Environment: real
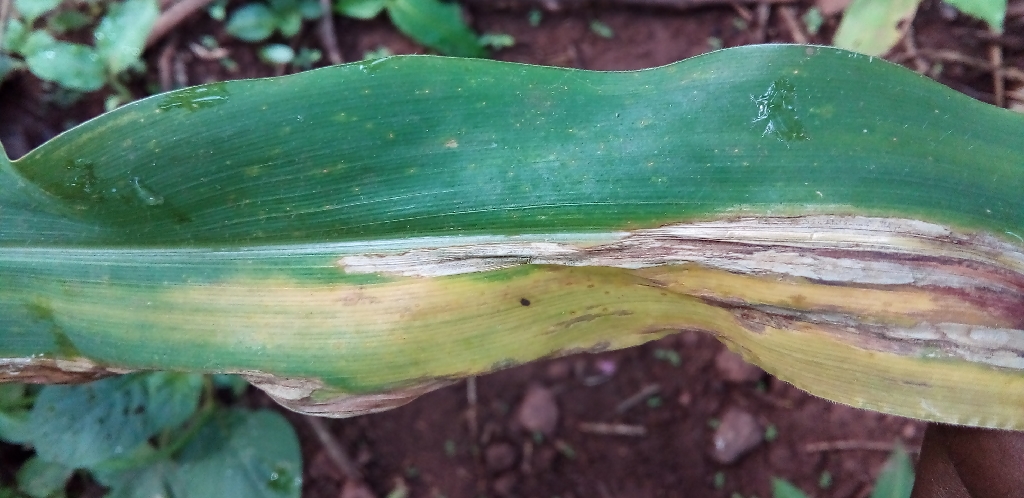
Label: northern_corn_leaf_blight